Kal, Hrastnik

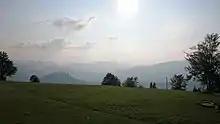

Kal Hill stands on the northern edge of the settlement, and Pleše Hill and Long Peak stand south of the village core. There is road access to the village via a steep road from Dol pri Hrastniku and a newer road from Čeče. The higher levels of the settlement stand on limestone, and at lower elevations shale, sandstone, and conglomerate rock are found. The soil is loamy and sensitive to droughts.